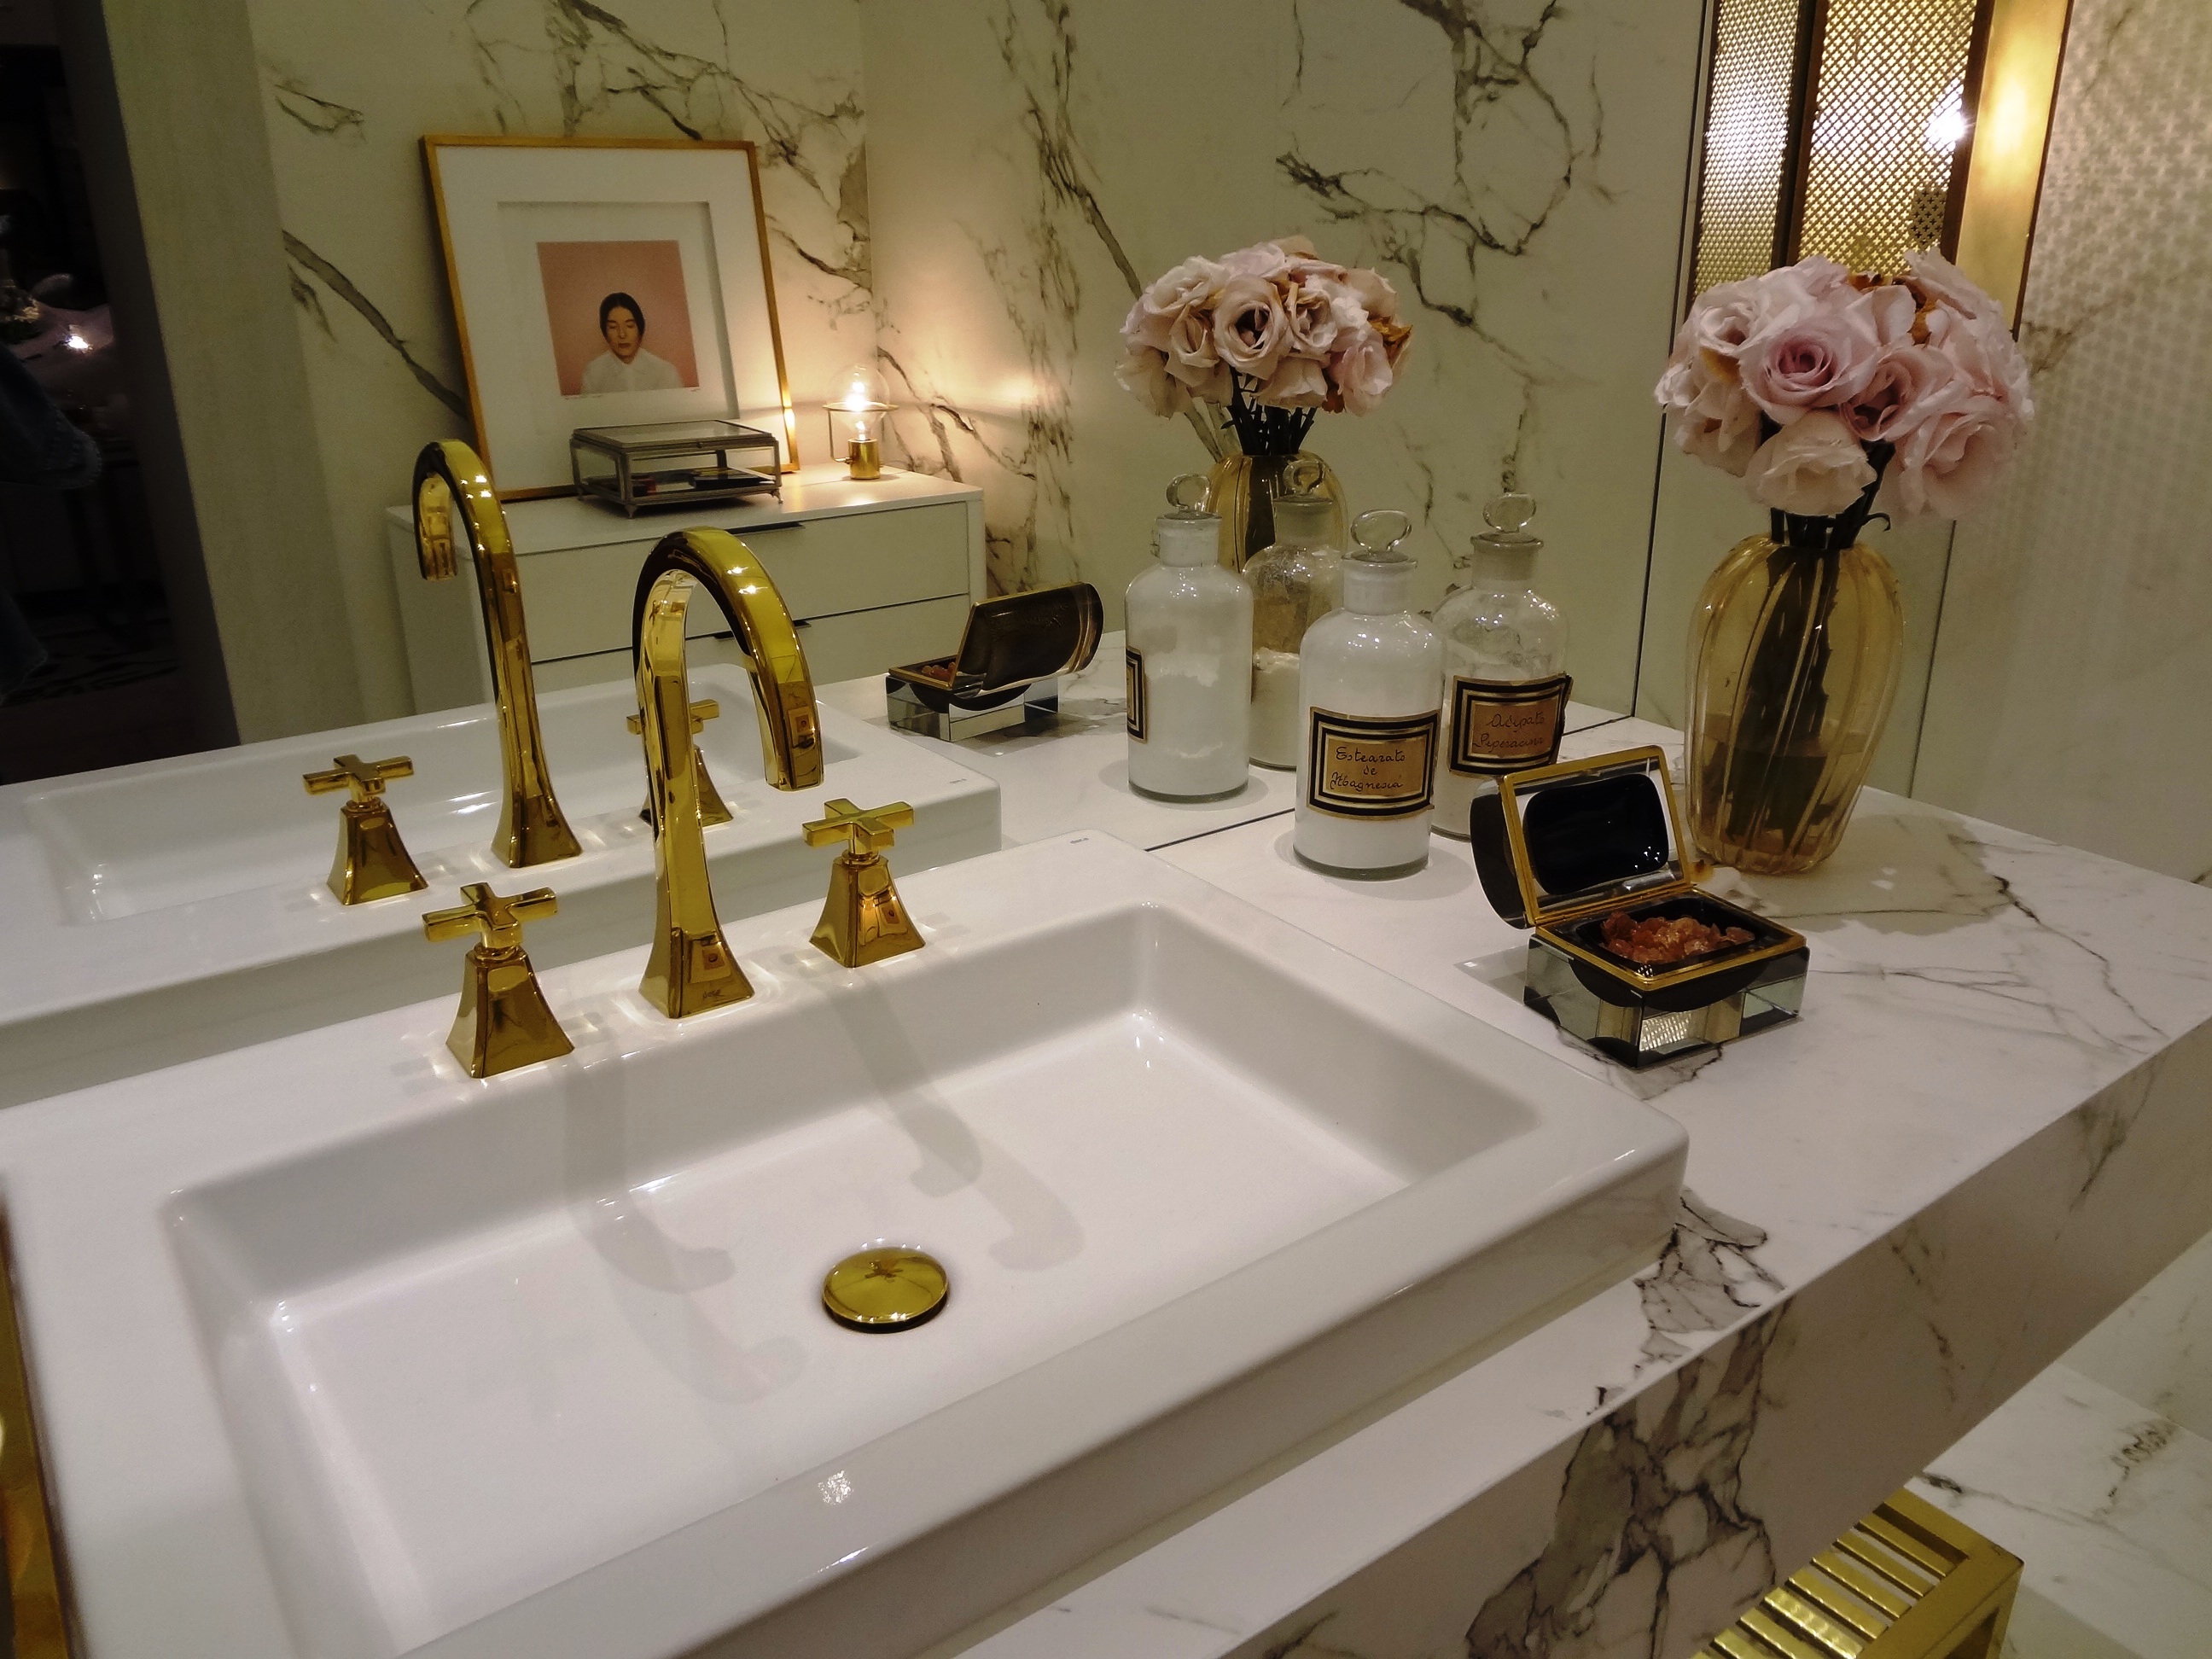
floor, home, sink, room, interior design, bathroom, design, pia, tourist attraction, flooring, washbasin, plumbing fixture